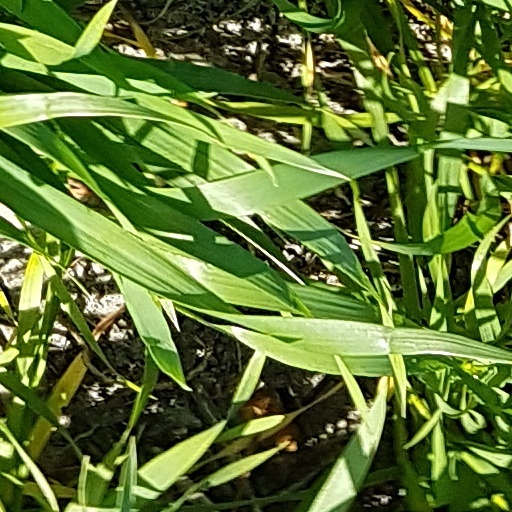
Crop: wheat